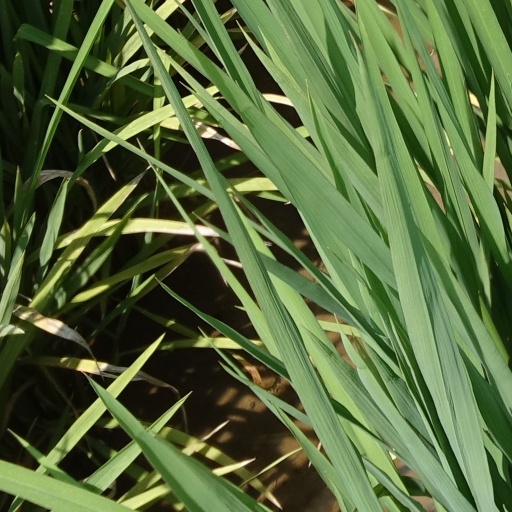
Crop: rice